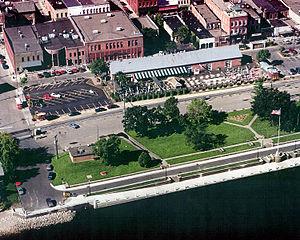
La ville américaine de Stillwater est le siège du comté de Washington, dans l’État du Minnesota, juste à la frontière avec l’État du Wisconsin, dont elle est séparée par la rivière Saint Croix. Lors du recensement de 2010, elle comptait 18 225 habitants.